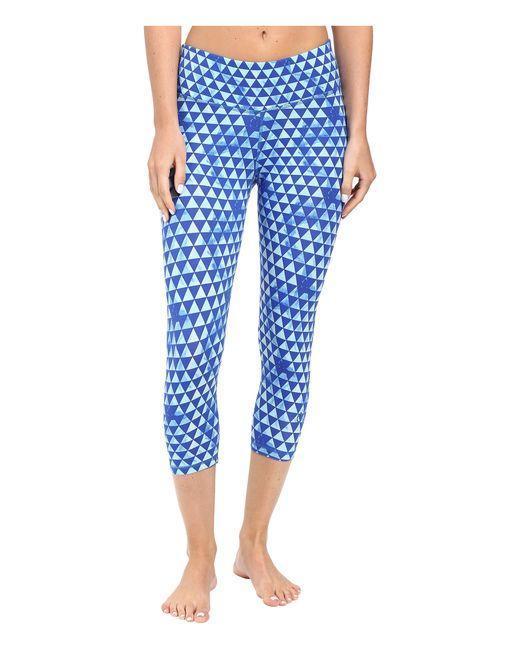
Bedrucktes blaues Slim Fit Unterteil für Damen